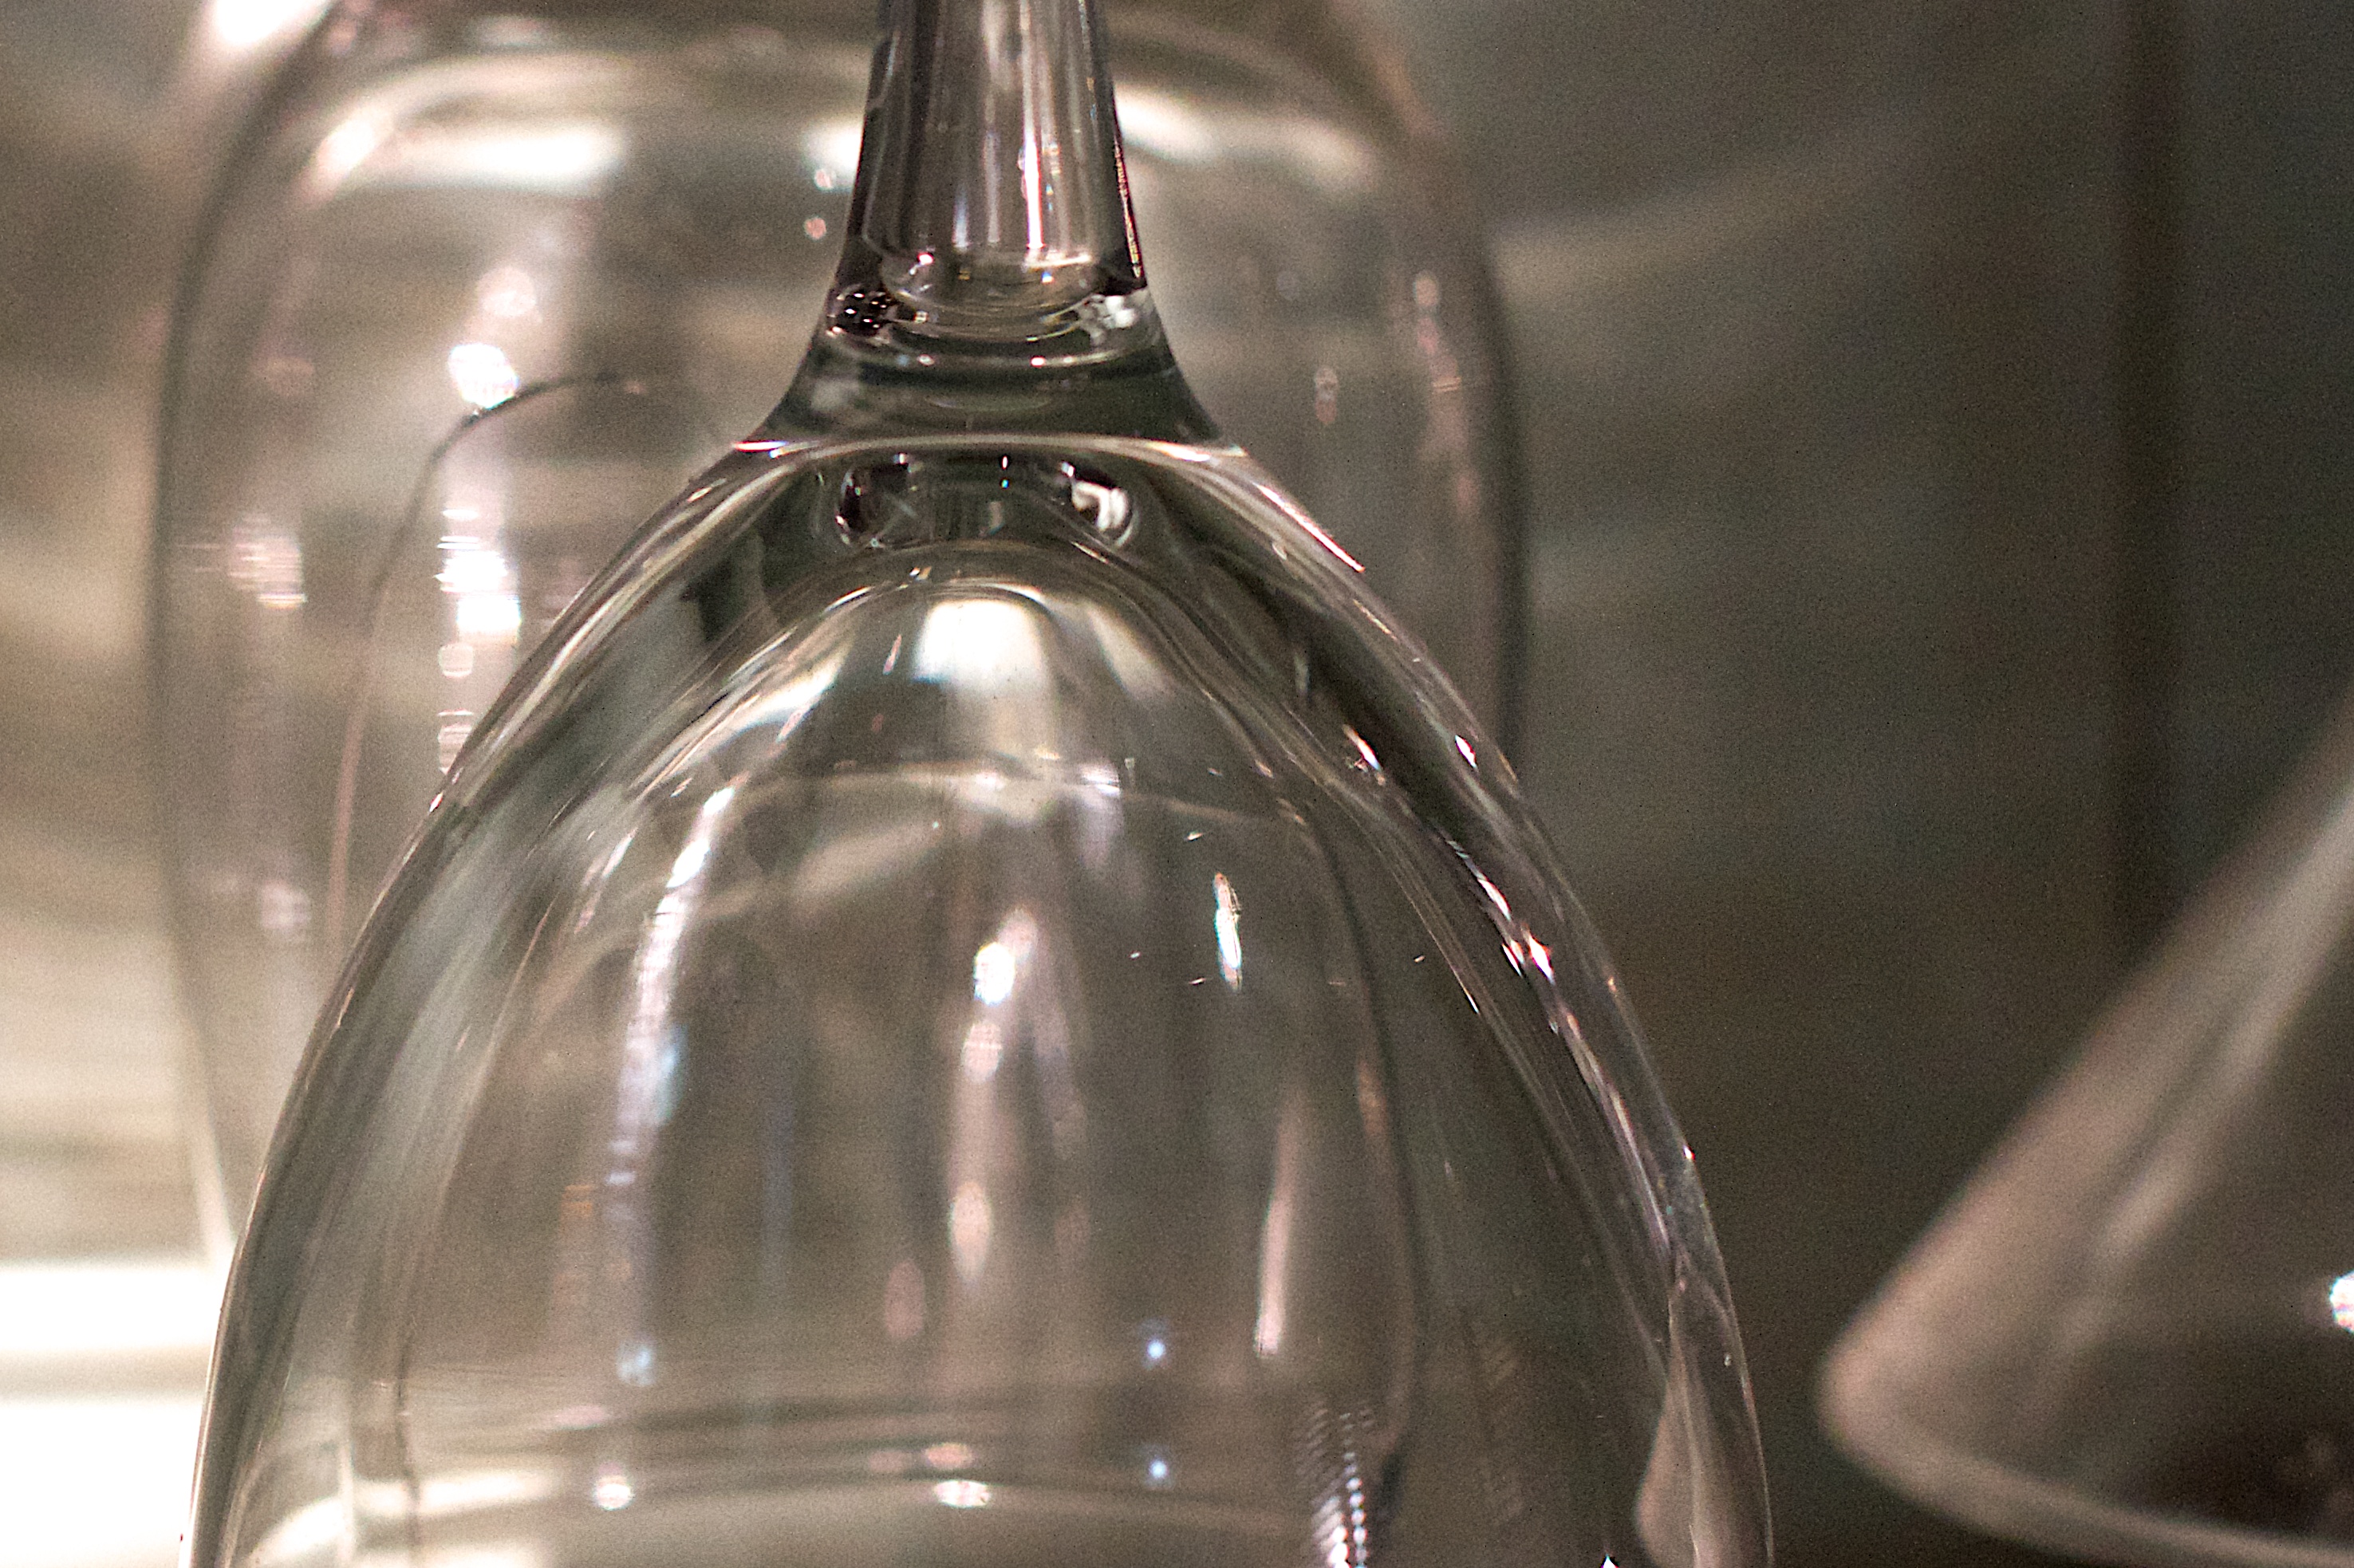
wheel, glass, drink, bottle, tableware, material, glass bottle, close up, wine glass, drinkware